Electronic Awakening

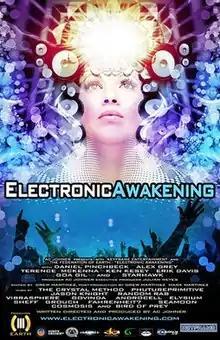
Film poster

Electronic Awakening is a 2011 American documentary film which investigates the spiritual history of electronic music culture. Told from an ethnographic perspective, the film explores the international Electronic Dance Music (EDM) phenomenon as the re-emergence of shamanic ritual. In addition to interviewing people whose lives were changed by the claimed transcendent experiences on the dancefloor, anthropologist and film’s creator AC Johner ponders the cause of this mind-altering effect and suggests that the repetitive, mathematically perfect rhythms and oscillations of EDM have the power to create a communal "hive mind".